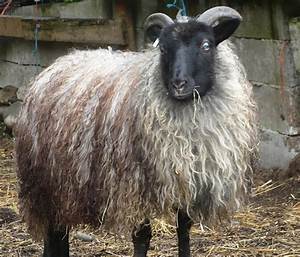
Label: pecora